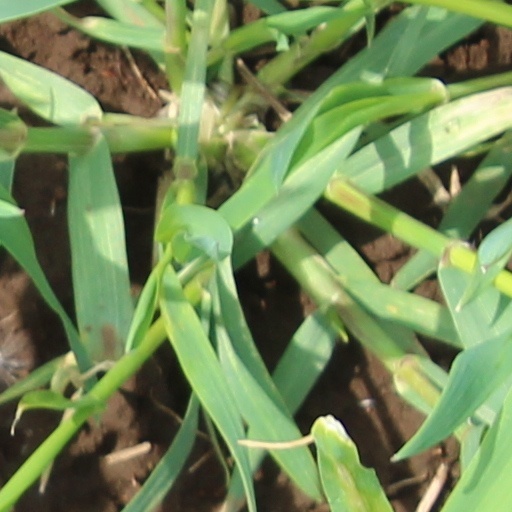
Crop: wheat